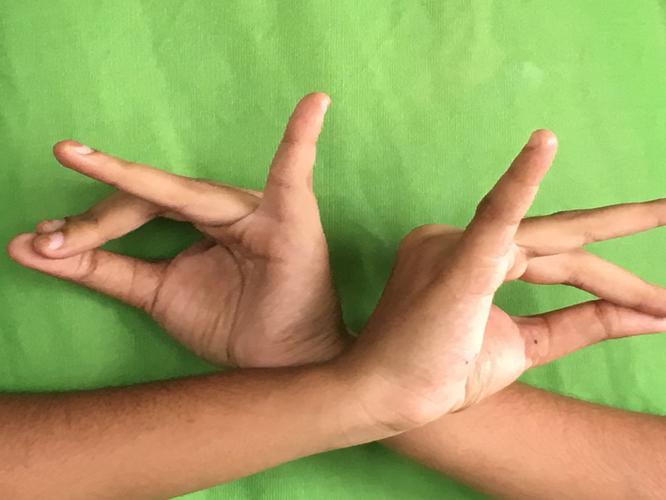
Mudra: Katakavardhana
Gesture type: double_hand